Saint-Cergue

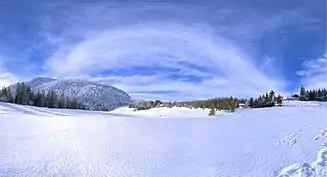

Saint-Cergue has an area, , of . Of this area, or 27.6% is used for agricultural purposes, while or 66.0% is forested. Of the rest of the land, or 5.8% is settled (buildings or roads) and or 0.5% is unproductive land.